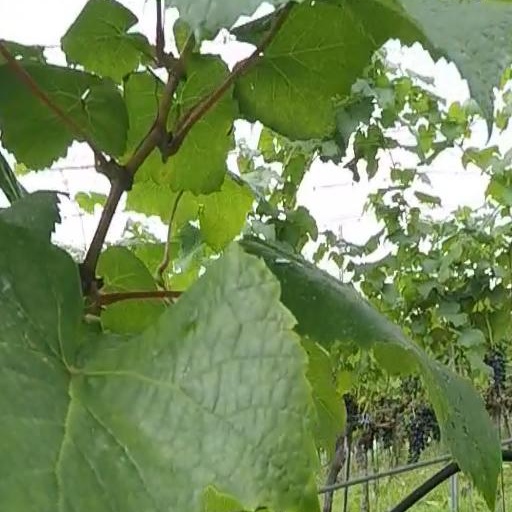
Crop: grape